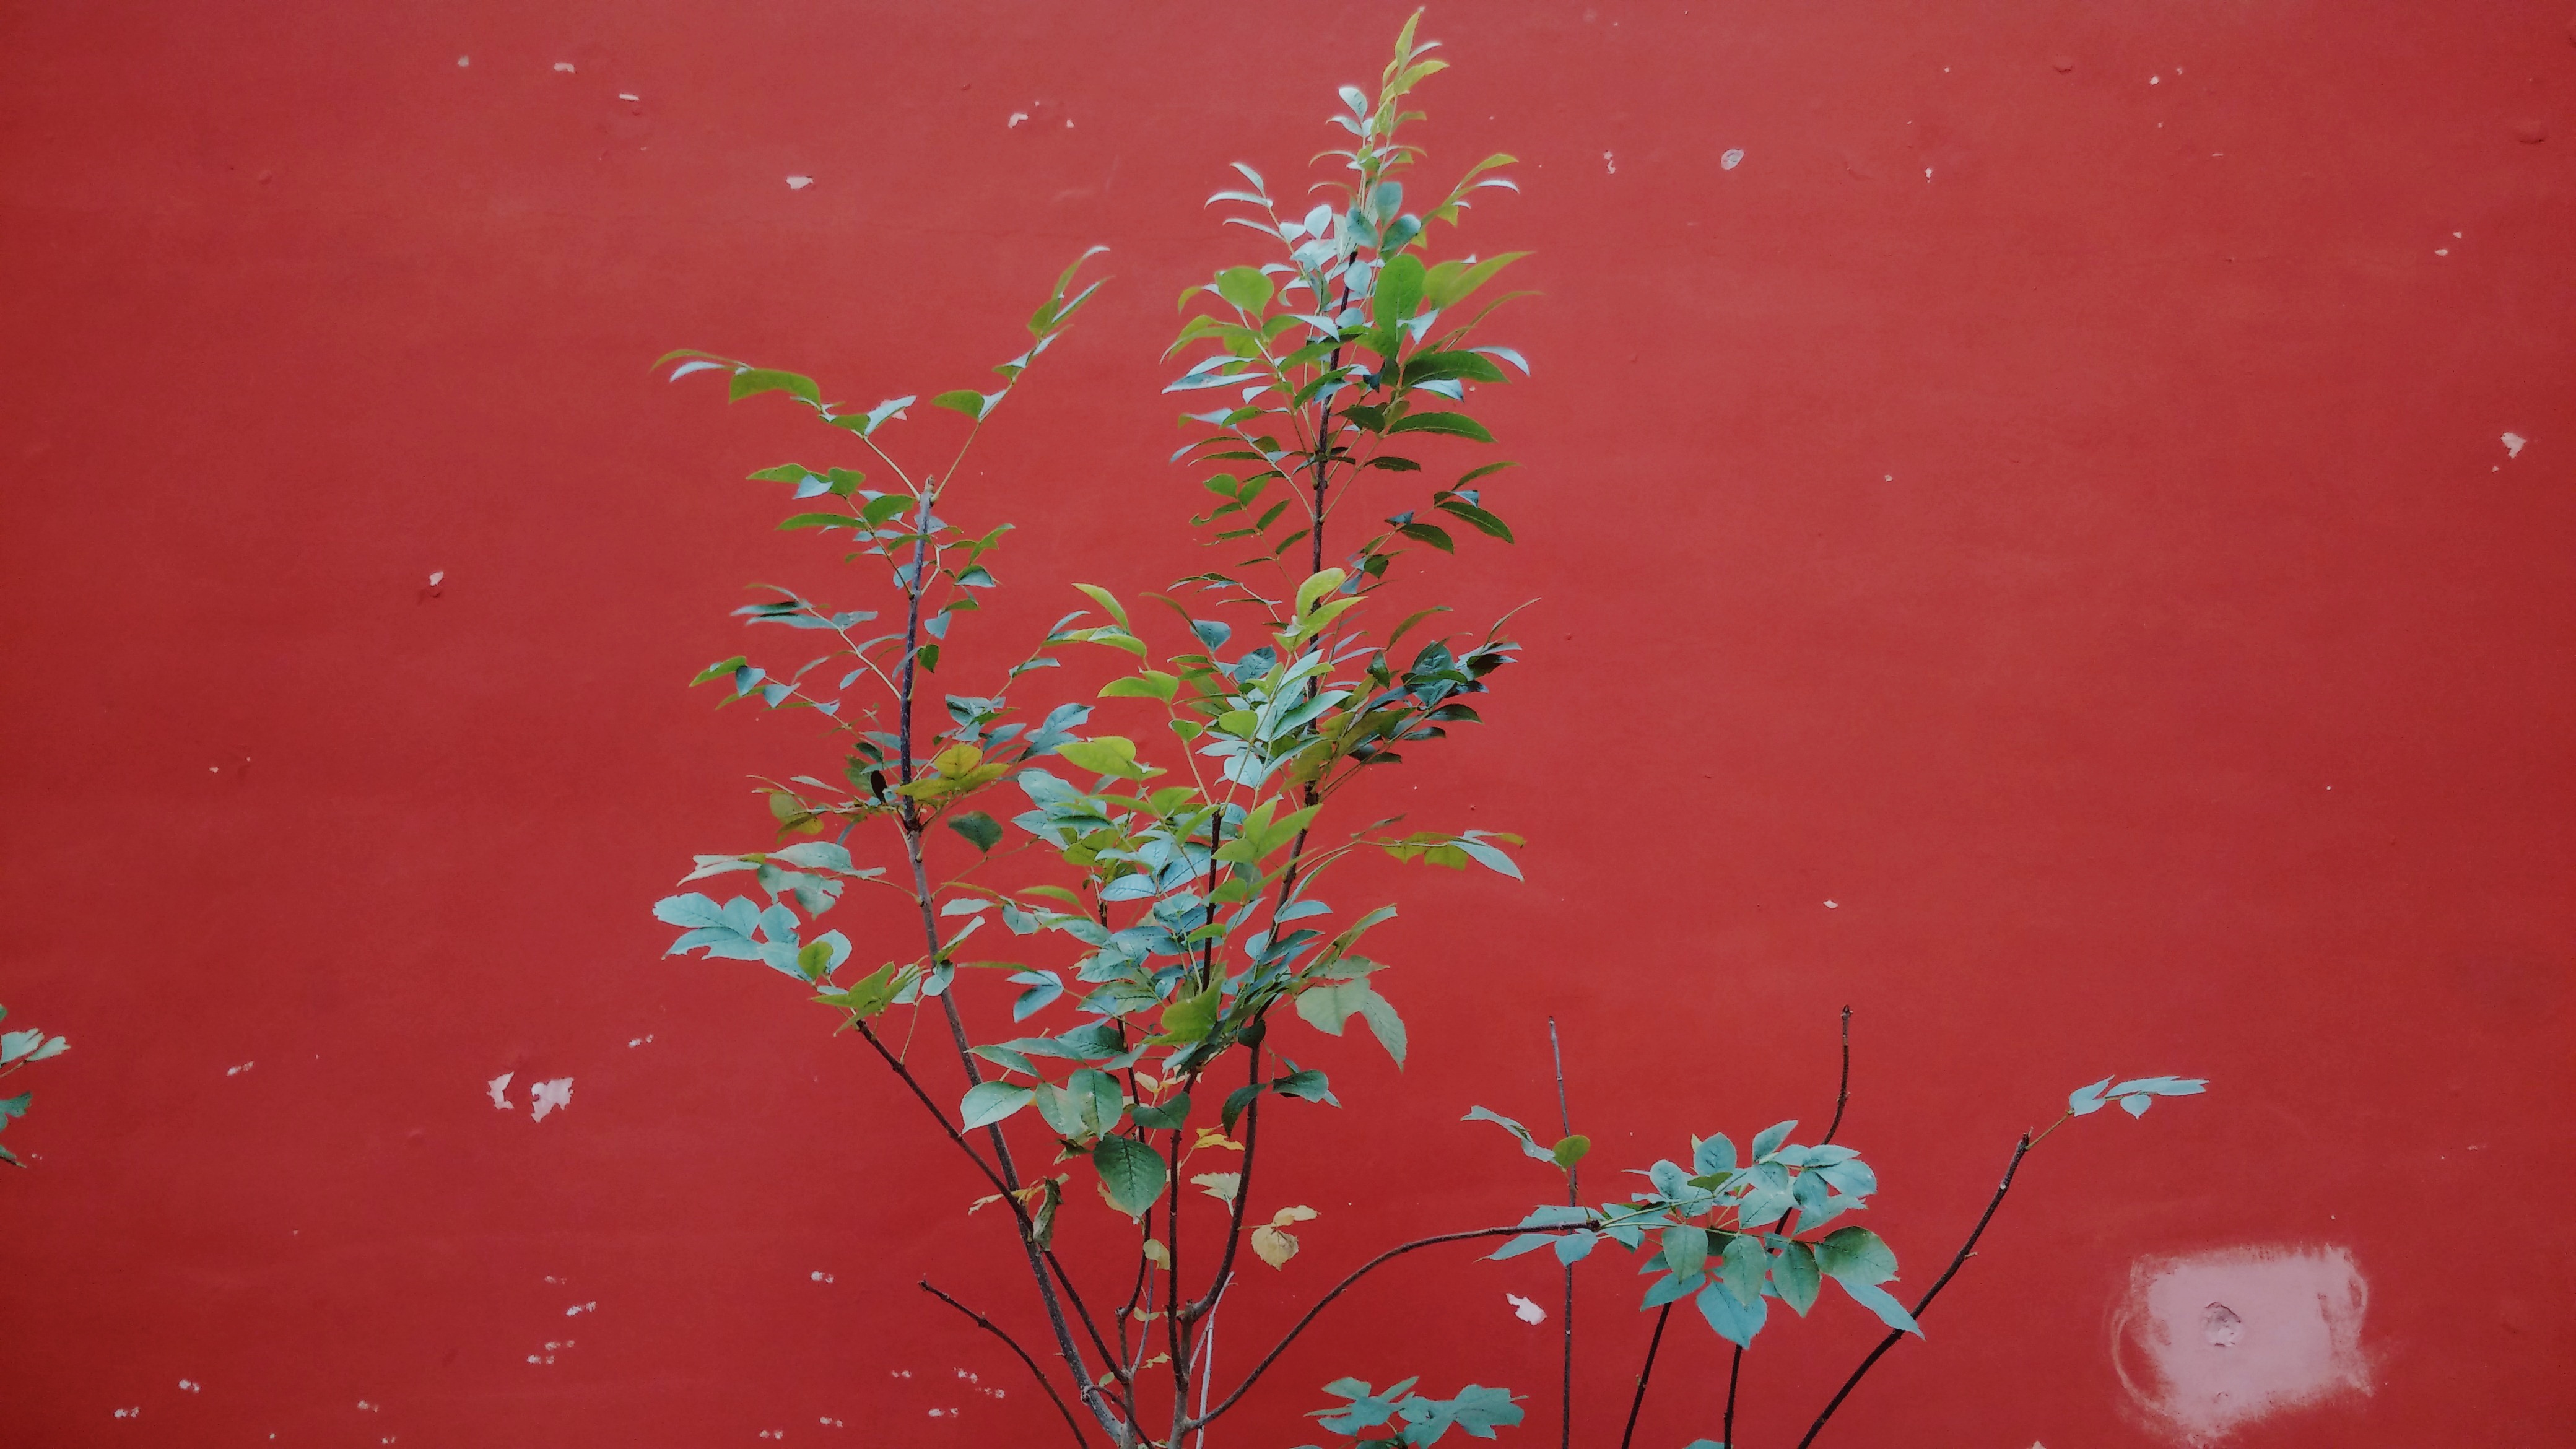
tree, branch, plant, leaf, flower, red, color, flora, macro photography